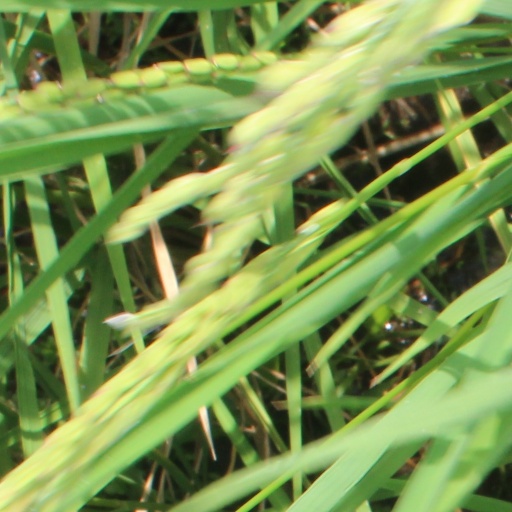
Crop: rice